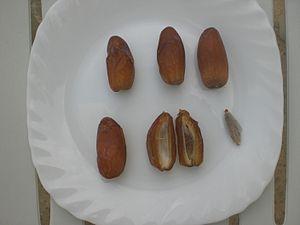
La datte est le fruit comestible du dattier, un cultivar populairement pris pour un arbre. C'est un fruit charnu, oblong, de 4 à 6 cm de long, contenant un « noyau » allongé, marqué d'un sillon longitudinal. C'est un fruit très énergétique.